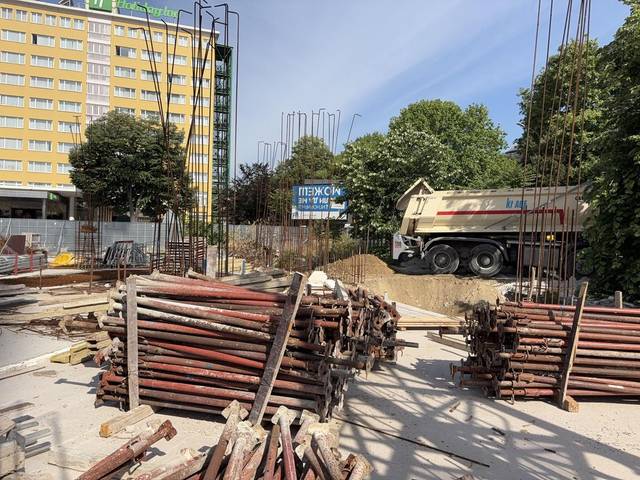
Region: Serbia
Coordinates: 41.994, 21.437